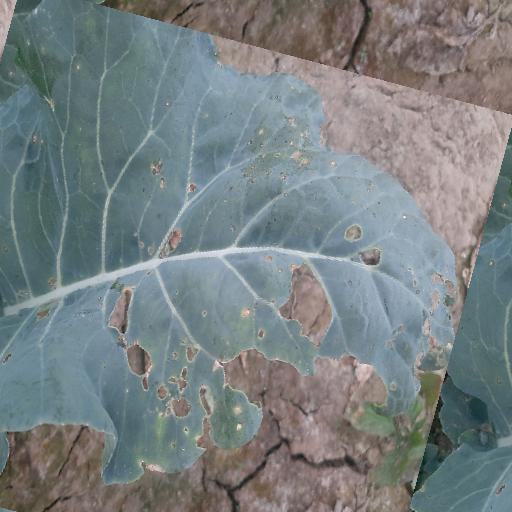
Label: Black Rot